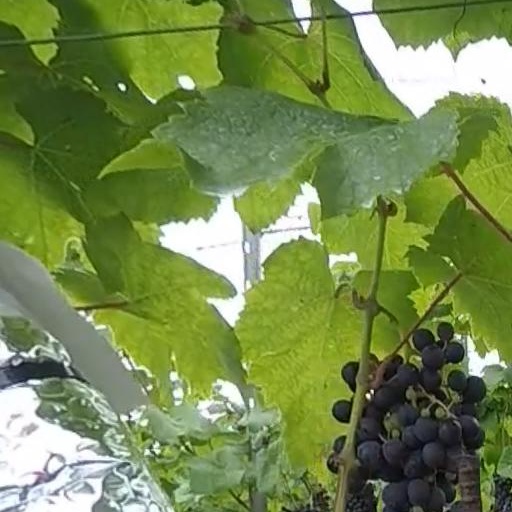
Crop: grape